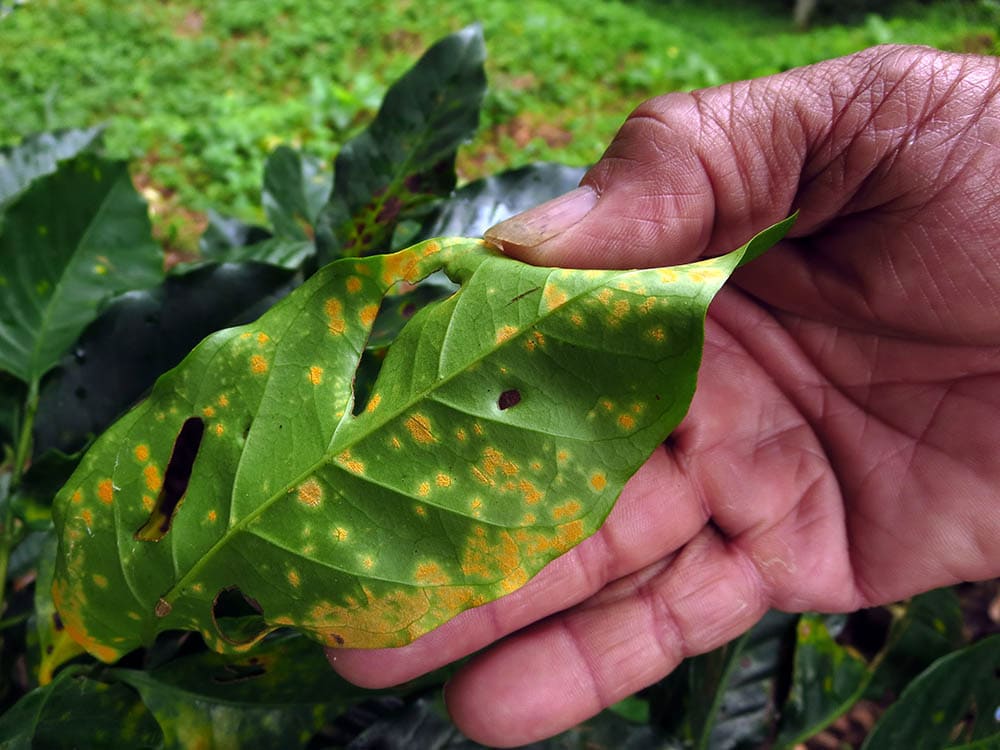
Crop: unknown
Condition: coffee_coffee_rust